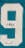
Number: 9